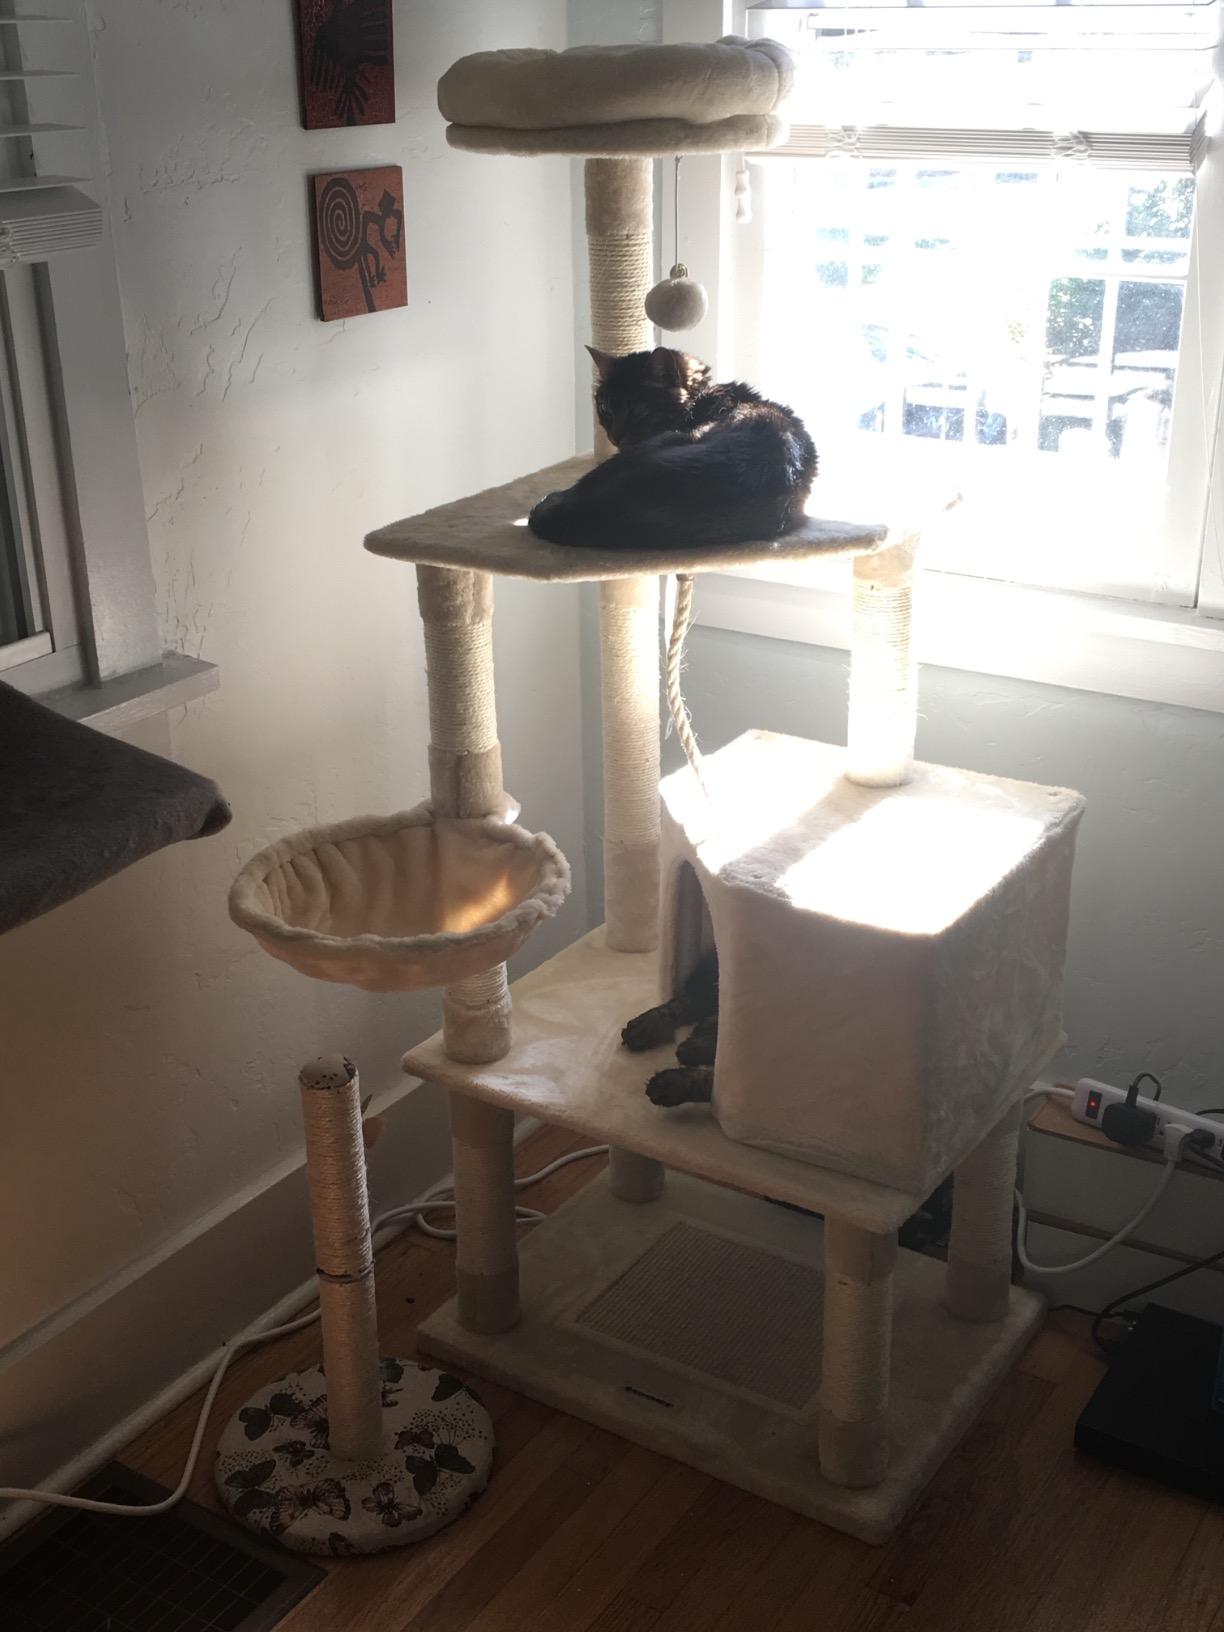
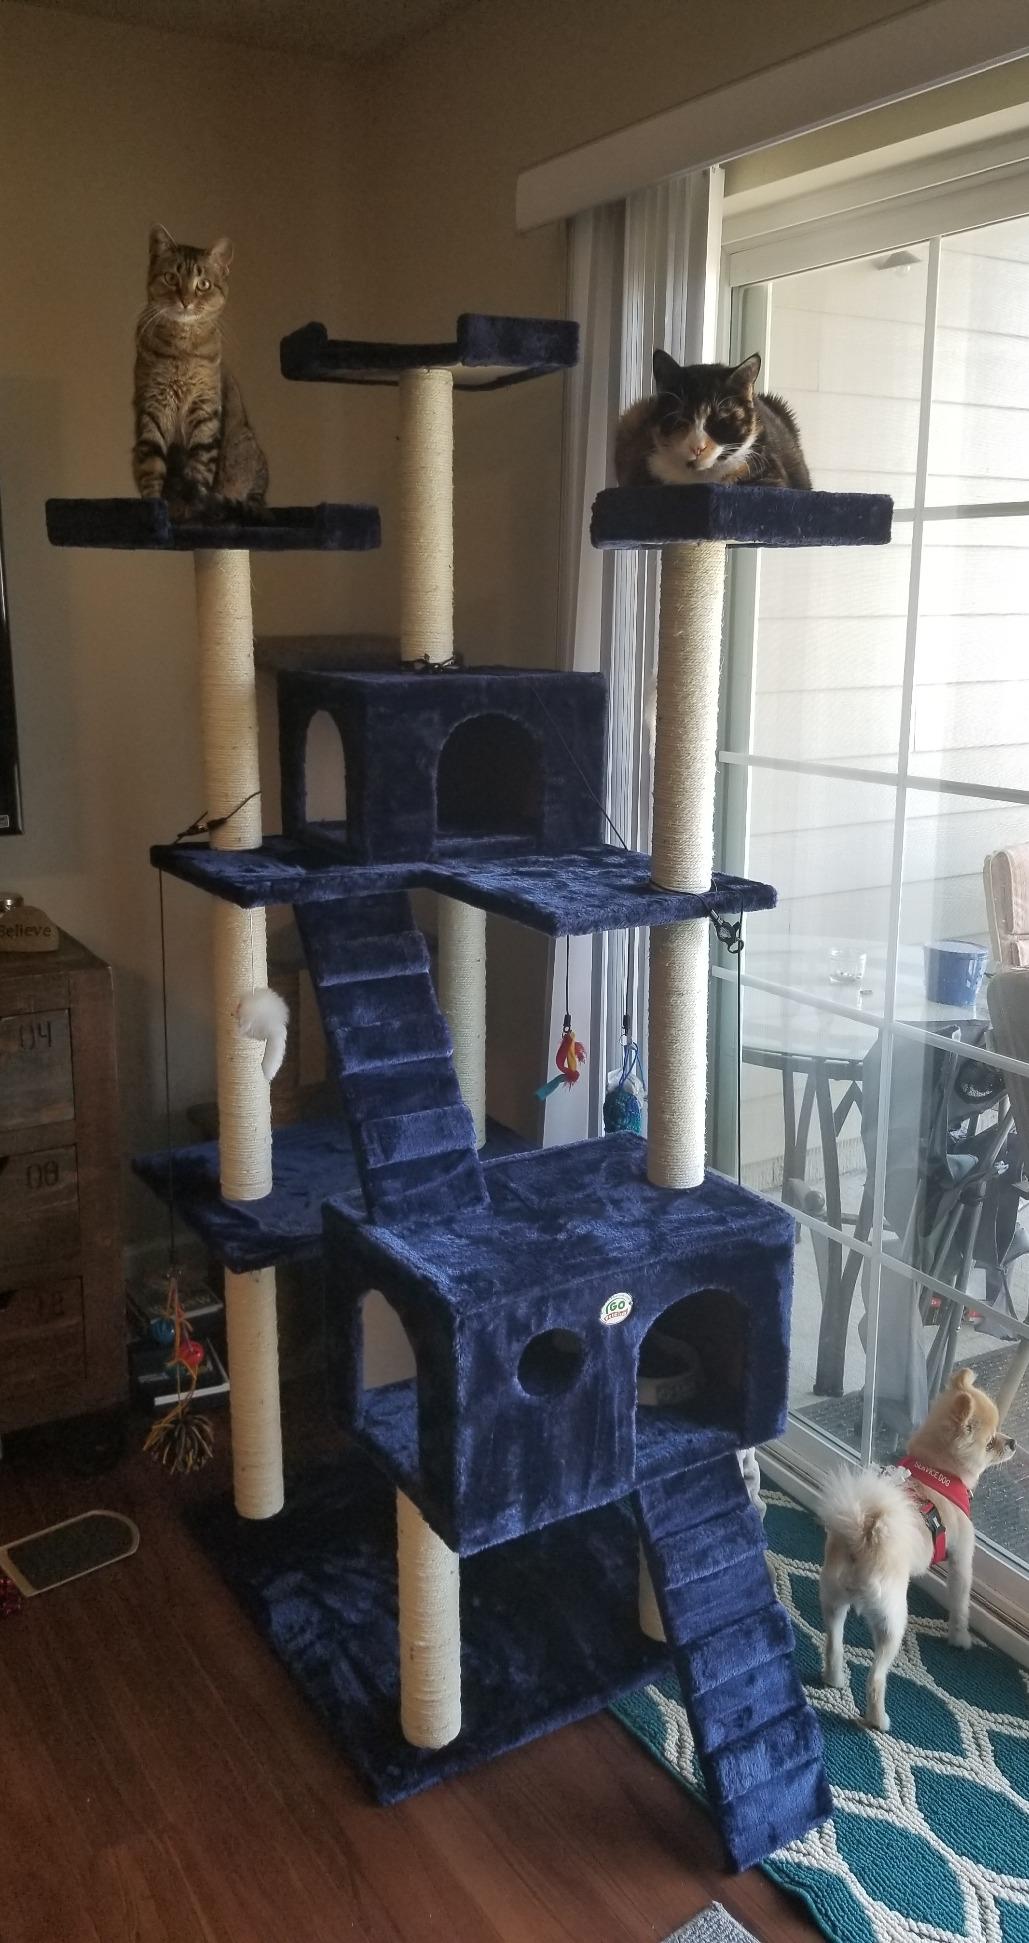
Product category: items_cat tree
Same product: no